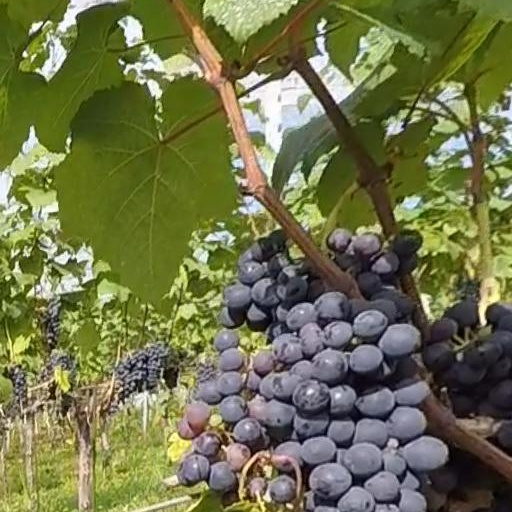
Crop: grape